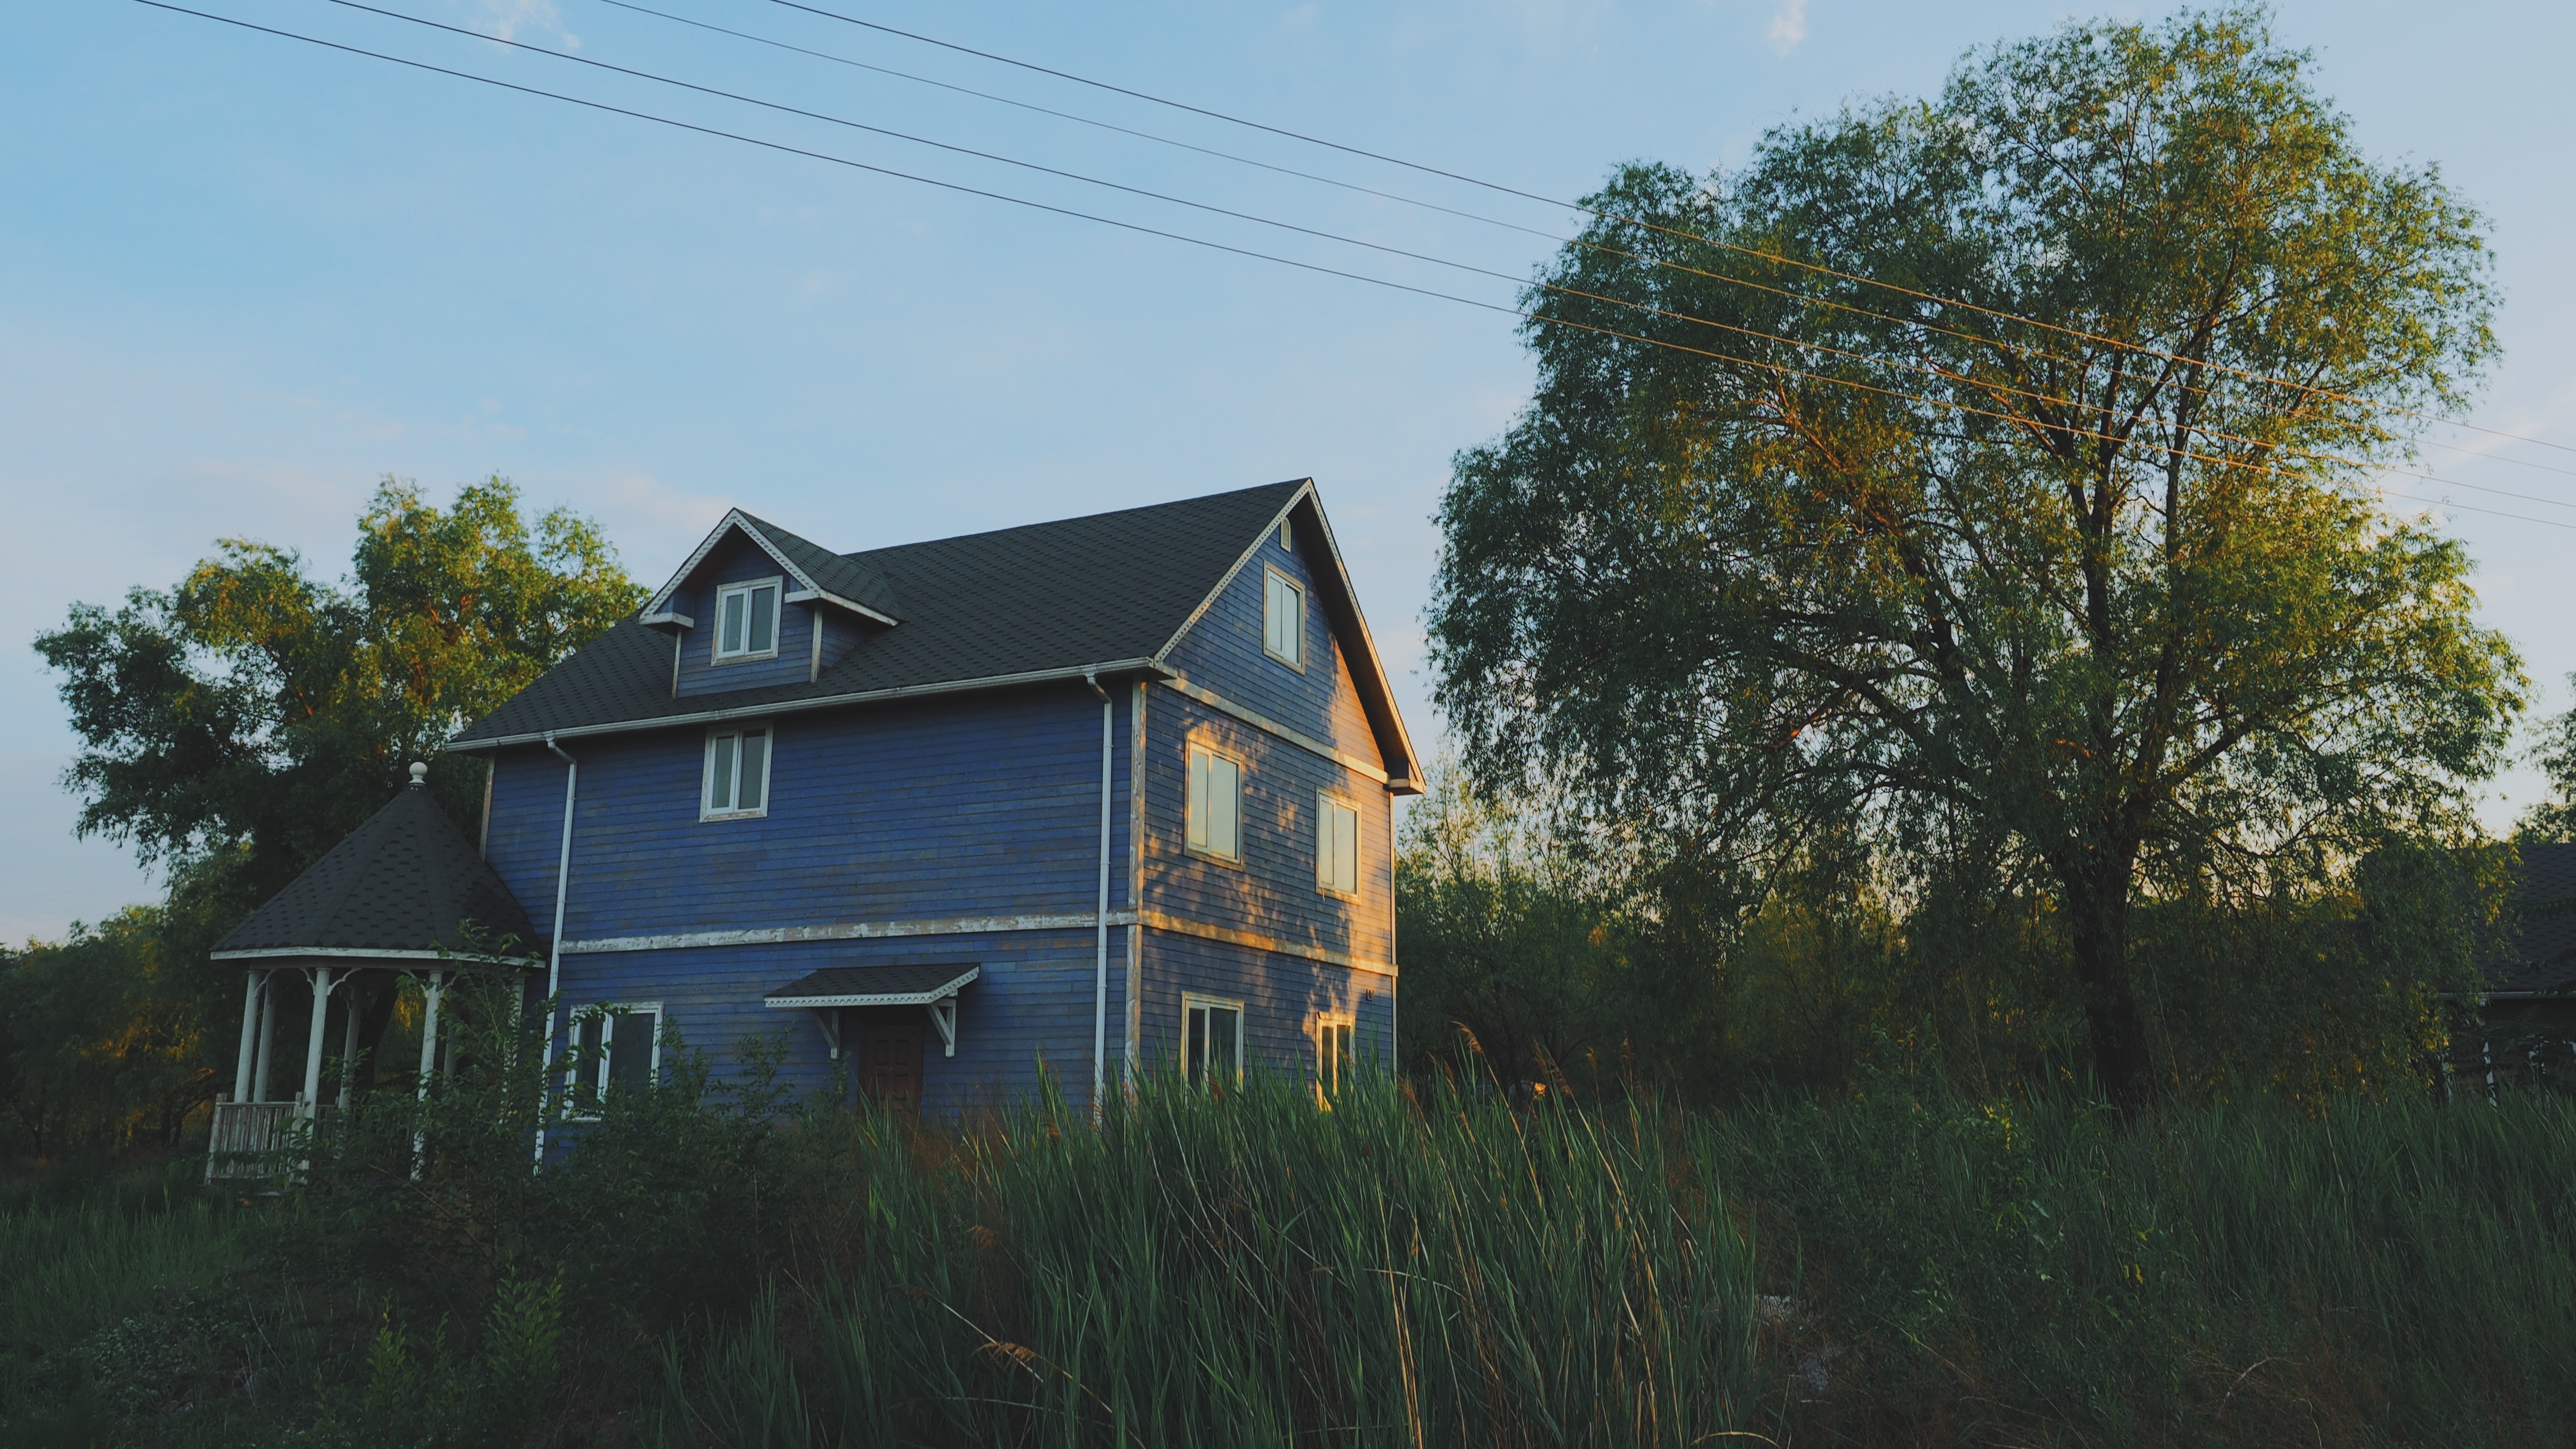
tree, farm, house, roof, building, barn, home, shed, shack, suburb, cottage, facade, property, farmhouse, siding, rural area, residential area, outdoor structure